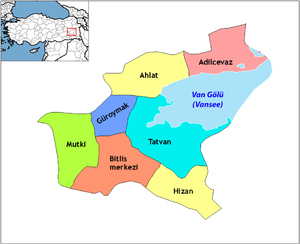
La province de Bitlis est une des 81 provinces de la Turquie.